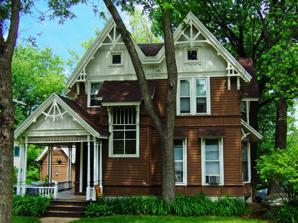
Building: Judson C. Cutter House
Country: United States of America
Year built: 1882
Historic house in Wisconsin, United States United States historic place Judson C. Cutter House U.S. National Register of Historic Places Show map of Wisconsin Show map of the United States Location 1030 Jenifer St. Madison, Wisconsin Coordinates 43°40′51″N 89°21′59″W / 43.68083°N 89.36639°W / 43.68083; -89.36639 Built 1882 Architectural style Stick NRHP reference No. 78000086 Added to NRHP July 12, 1978 The Judson C. Cutter House is a Stick style house built in 1882 in Madison, Wisconsin . In 1978 it was added to the National Register of Historic Places , then recognized as the best remaining example of Stick style in the city. History Stick-style architecture was popular in various parts of the U.S. from 1860 to 1890. The style is transitional between the Gothic Revival architecture that was declining in the U.S. by the 1870s and the Queen Anne style that was the rage from 1880 to 1910. Stick style was popular in the northeast from the 1860s to 1870s, then faded there. It peaked in California in the 1880s. Stick houses were built in the Midwest, but never many. In Madison, only a few examples remain. This Stick-style house stands 2 + 1 ⁄ 2 -stories tall, with fairly steep roof planes and tall windows. This emphasis on the vertical comes from Gothic Revival, as do the lancet-topped panes in the window in the stairwell. The board and batten in the gable ends also harks back to Carpenter Gothic . The bargeboards on the gable ends could fit on either a Gothic or Queen Anne house. The wooden crosspieces in the gable peaks, the wooden brackets supporting the eaves , and the raised boards separating areas of clapboard are hallmarks of Stick style - wooden decoration somewhat related to useful structure beneath. The main block of the house also includes some shed-roofed window hoods and a two-story bay . At the southwest corner is a more Eastlake-styled porch, supported by turned posts and decorated with spindle work. The house was commissioned by Judson C. Cutter, who listed himself as " capitalist " in the Madison city directories. He probably never lived there, but instead leased it to various tenants until 1890, when one of the tenants bought it. In 1976, the house was designated a landmark by the Madison Landmarks Commission. In 1978 it was added to the NRHP as a surprisingly intact example of Stick style. The nomination notes that the Judson house "displays more design similarities to the Stick Style as it appeared in seaside cottages in the East and in pattern books than any other house in Madison." References